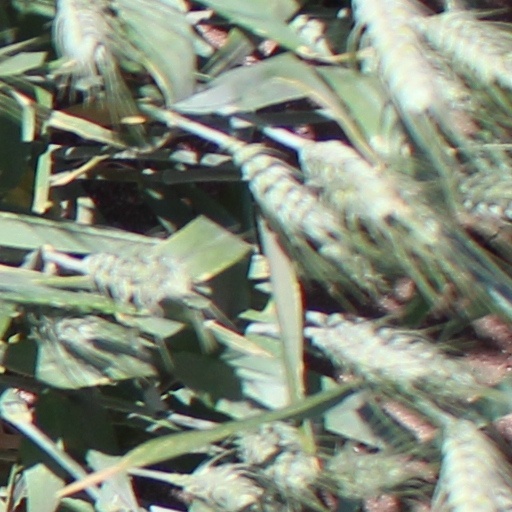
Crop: wheat